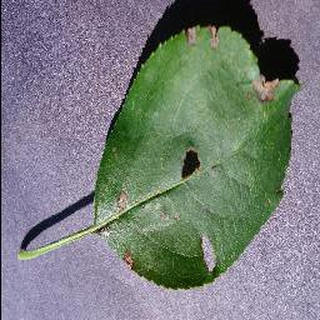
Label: apple_black_rot